Acker Bilk

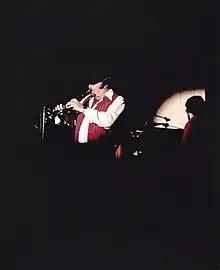

Bernard Stanley "Acker" Bilk, (28 January 1929 – 2 November 2014) was an English clarinetist and vocalist known for his breathy, vibrato-rich, lower-register style, and distinctive appearance – of goatee, bowler hat and striped waistcoat.